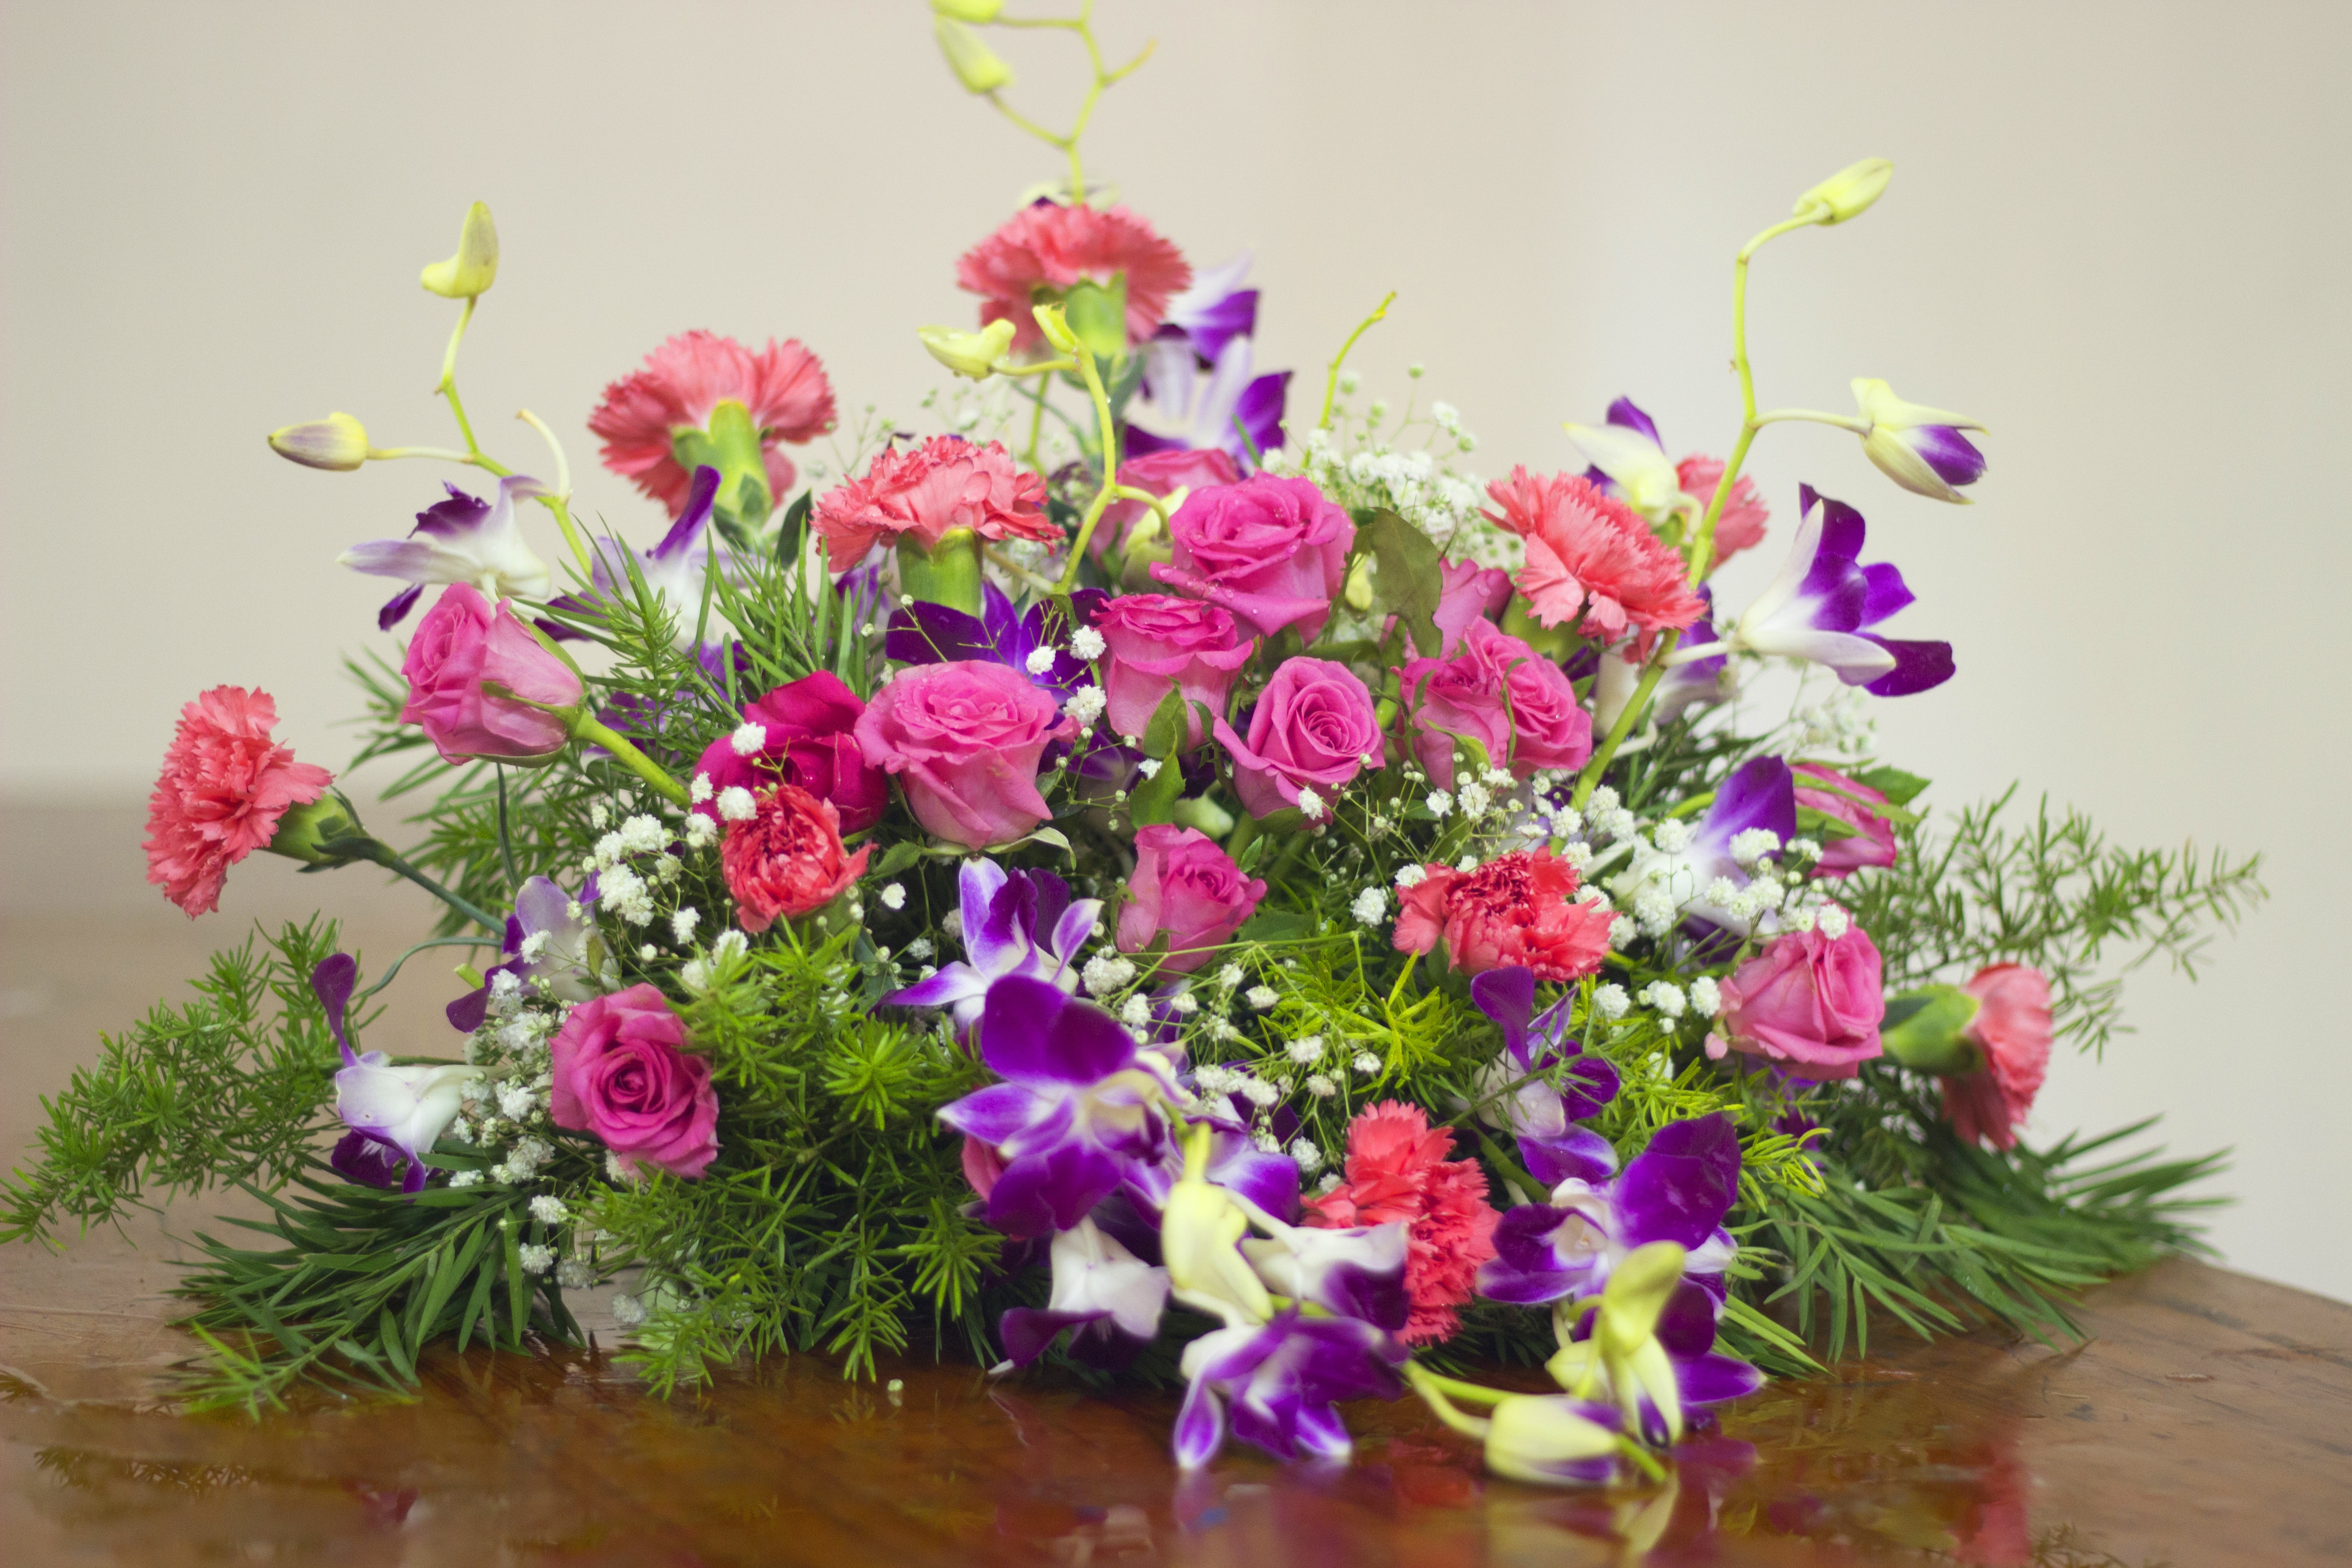
plant, flower, floral, bouquet, colourful, pink, flora, florist, art, floristry, retail, flowering plant, flower bouquet, cut flowers, ikebana, floral design, centrepiece, artificial flower, land plant, flower arranging